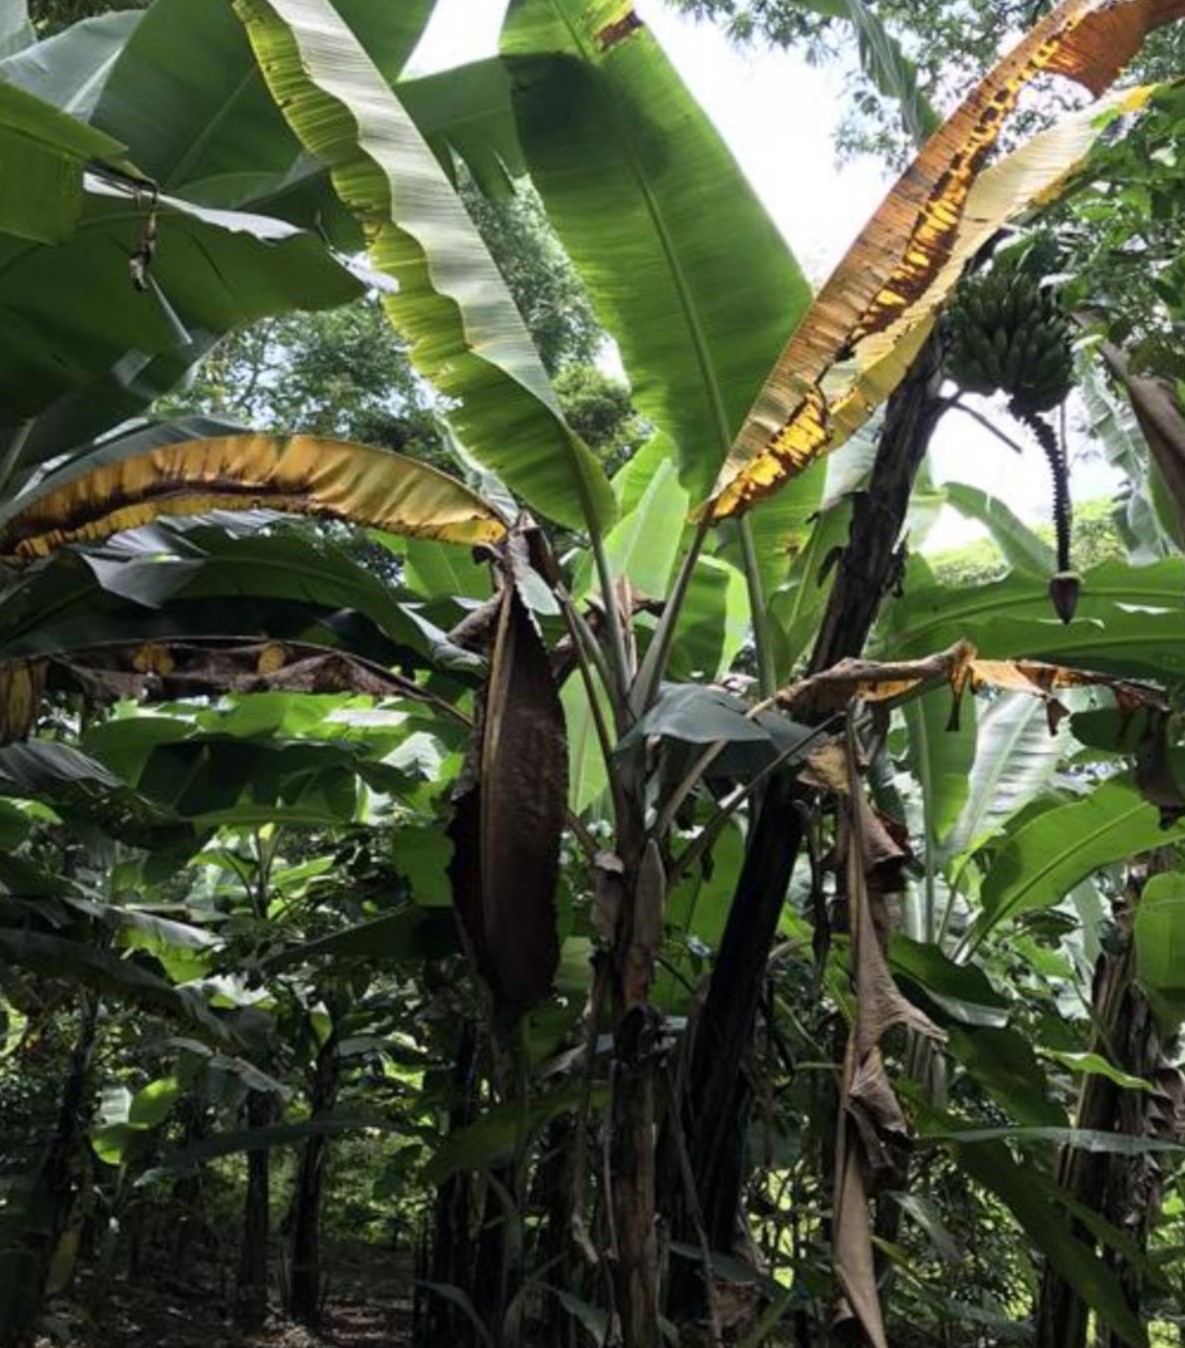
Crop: unknown
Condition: banana_panama_disease